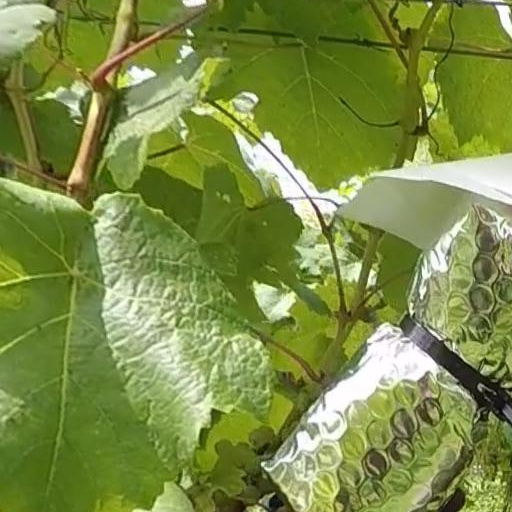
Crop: grape